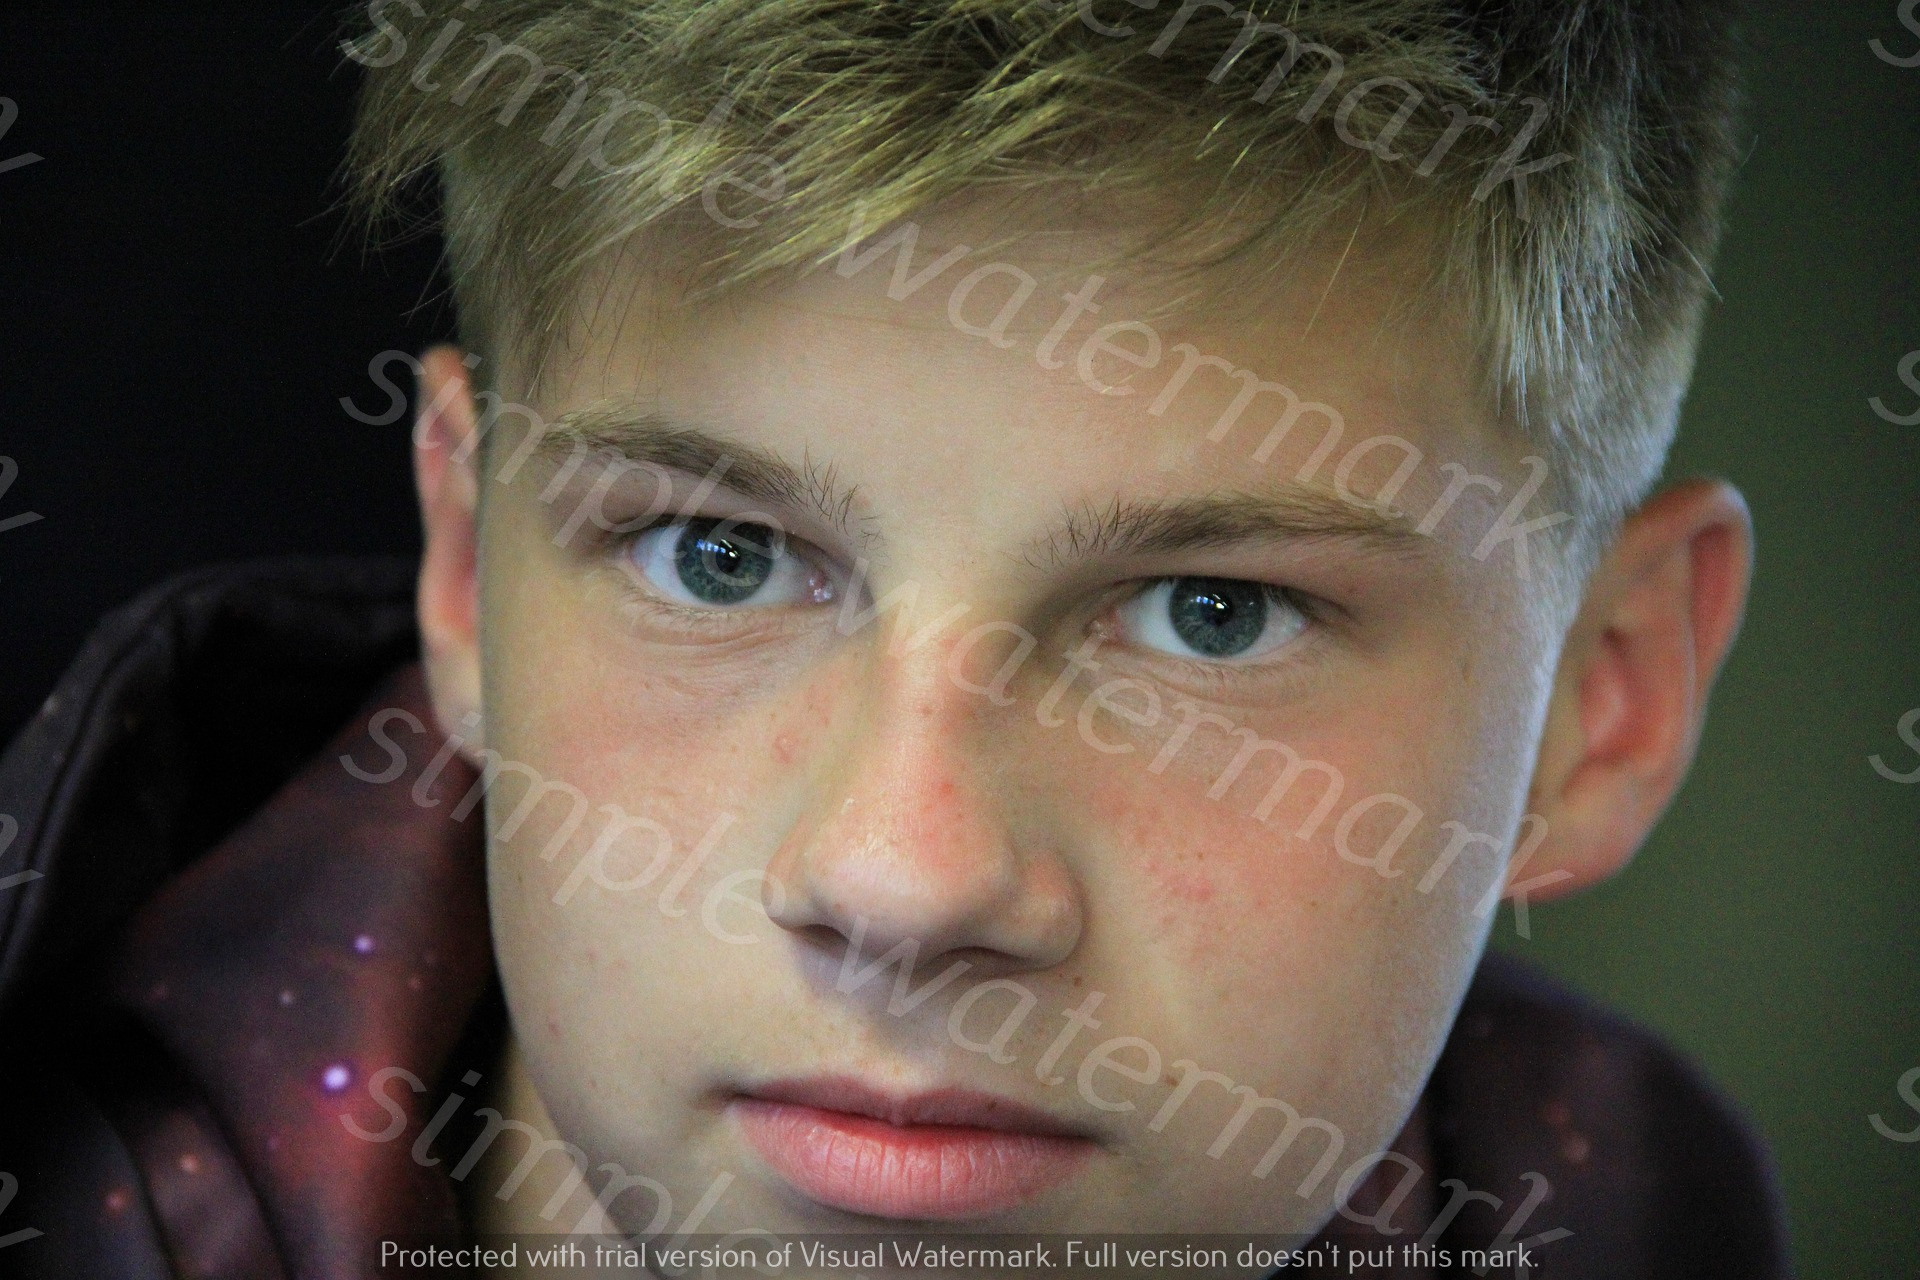
Label: Watermark